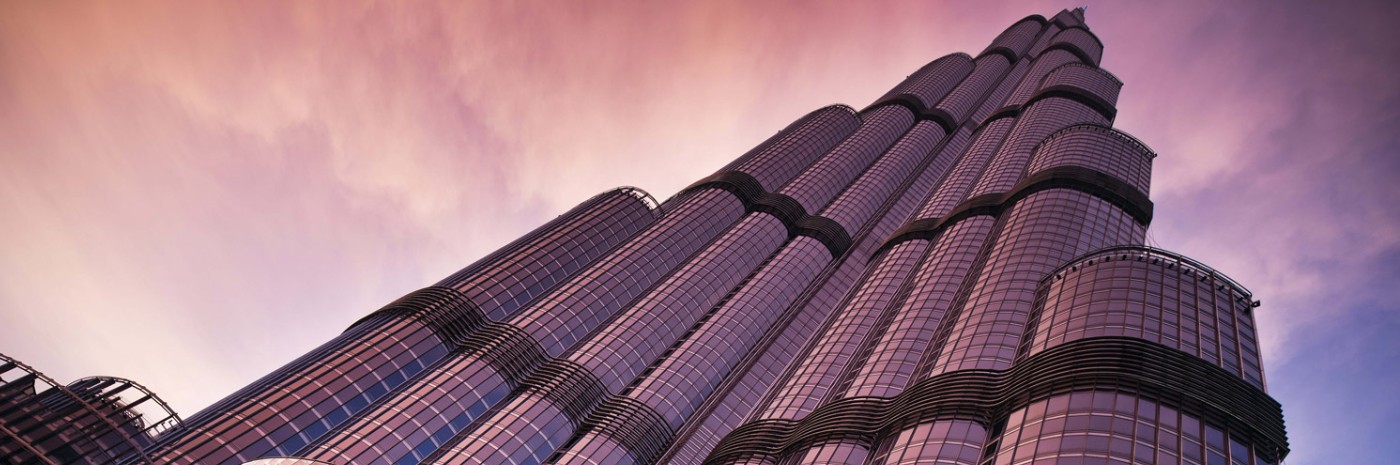
Landmark: Burj Khalifa